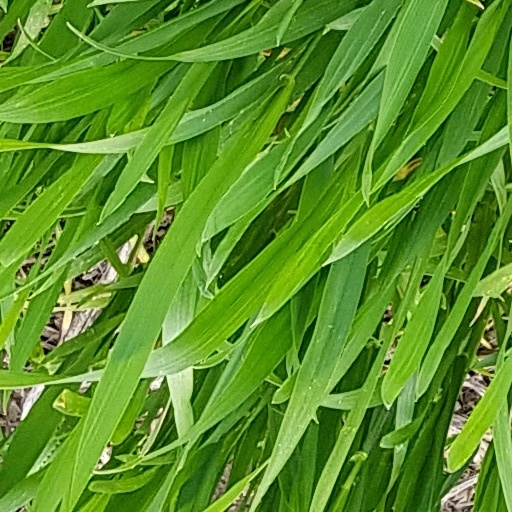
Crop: wheat